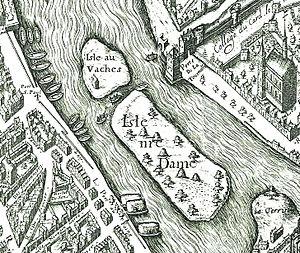
L'île Notre-Dame est une ancienne île de la Seine à Paris, en France.
L’île Saint-Louis est une île située sur le fleuve de la Seine, en plein cœur de Paris, dans le 4ᵉ arrondissement, juste en amont de l’île de la Cité. L’île Saint-Louis comptait une population de 2 323 habitants au 1ᵉʳ janvier 2016. Les habitants de l’île Saint-Louis sont les Ludovisiens ou les Ludoviciens.
L'île aux Vaches est une ancienne île de la Seine à Paris, en France. Elle ne doit pas être confondue avec une autre Île aux Vaches, plus en aval et qui fut fusionnée avec quatre autres îles pour donner l'ancienne Île des Cygnes.
La tour Barbeau était une des principales tours de l'ancienne enceinte de Philippe Auguste de Paris, construite entre 1190 et 1209.